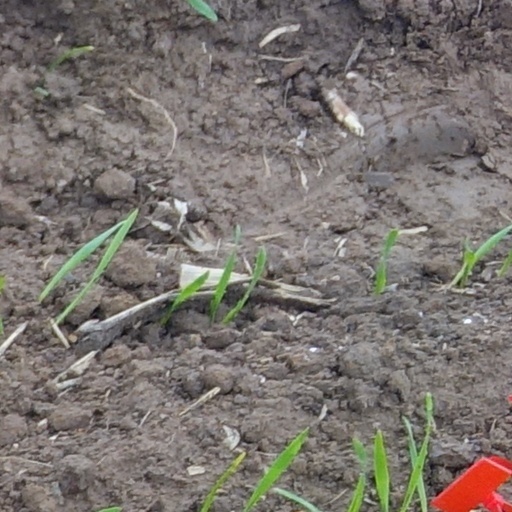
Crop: wheat